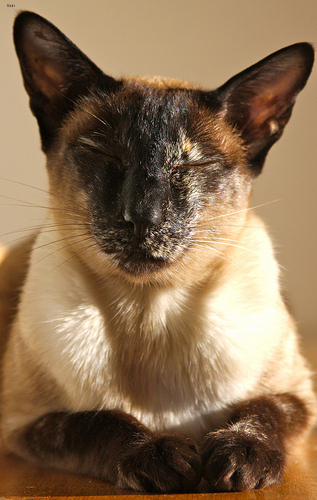
Breed: siamese